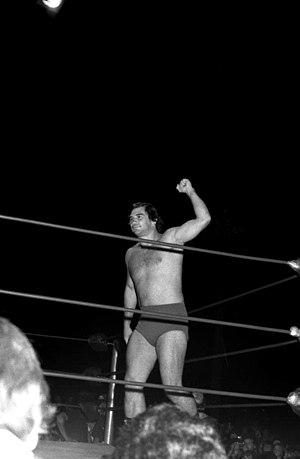
Gerald Brisco, né le 16 septembre 1946, est un catcheur américain à la retraite, est employé par la World Wrestling Entertainment en tant que recruteur de nouveaux talents